Manglieu

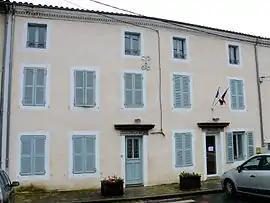
The town hall and school in Manglieu

Manglieu is a commune in the Puy-de-Dôme department in Auvergne in central France.